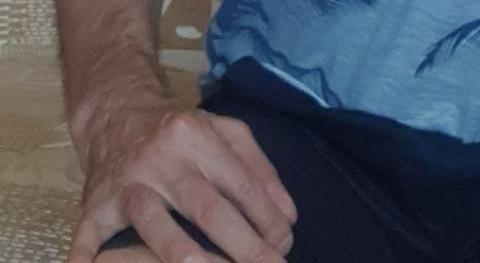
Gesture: no_gesture